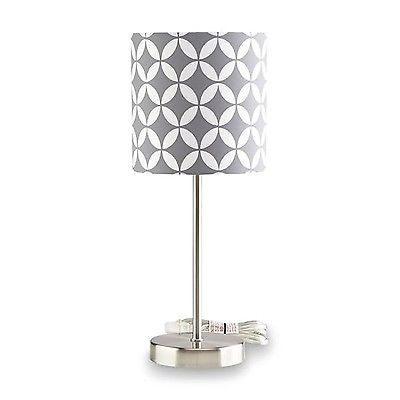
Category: lamp